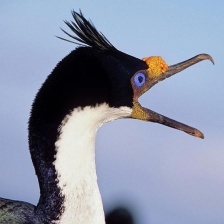
Species: IMPERIAL SHAQ
Scientific name: LEUCOCARBO ATRICEPS